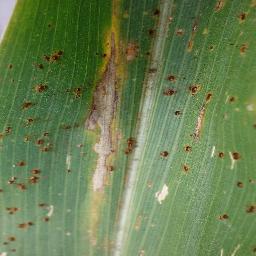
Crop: corn
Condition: (maize)_northern_blight